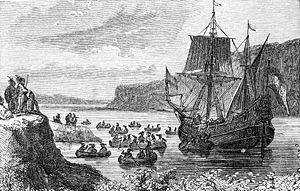
Les grandes découvertes sont la période historique qui s'étend du début du XVᵉ siècle jusqu'au début du XVIIᵉ siècle. Durant cette période, les monarchies et de riches compagnies commerciales européennes financent de grandes expéditions dans le but d'explorer le monde, cartographier la planète et établir des contacts directs avec l'Afrique, l'Amérique, l'Asie et l'Océanie. L'expression d’Âge des découvertes est également utilisée par les cartographes.
L'histoire de l'État de New York occupe une place centrale dans celle des États-Unis, le grand port de la côte s'étant placé très tôt au cœur des réseaux de communication.
1609 est une année commune commençant un jeudi.